Fatima Jinnah

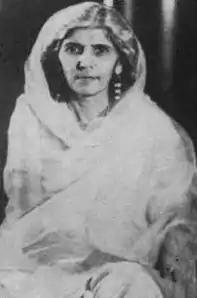

Fatima Jinnah (31 July 18939 July 1967) was a Pakistani politician, stateswoman, author, and activist. She was the younger sister of Muhammad Ali Jinnah, the founder and first governor-general of Pakistan.